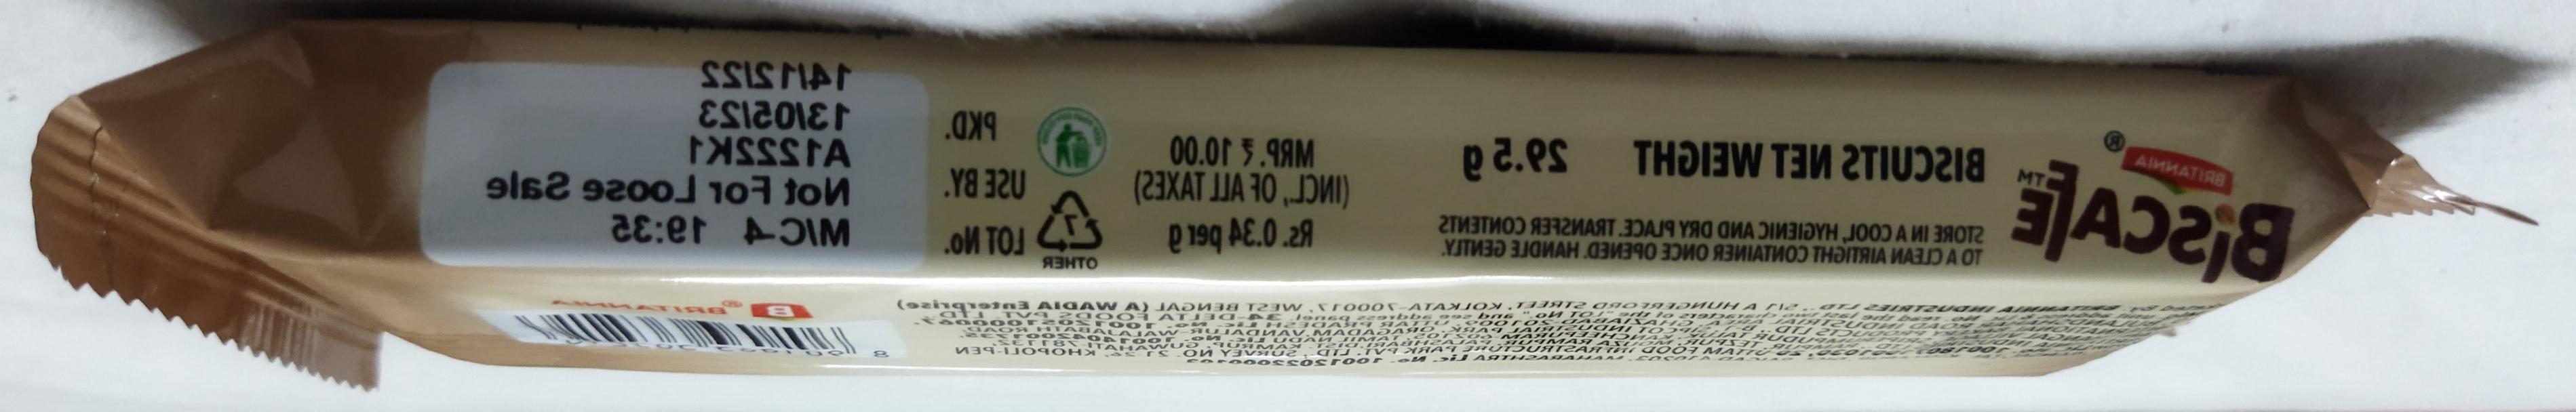
Label: plastics